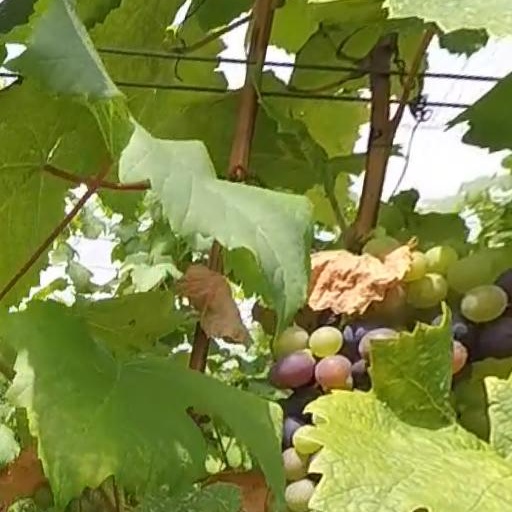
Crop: grape